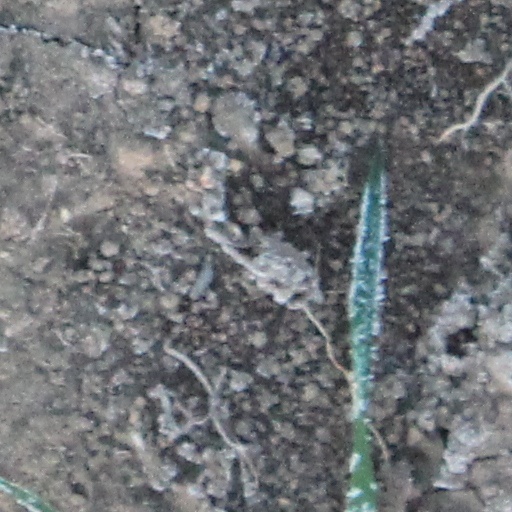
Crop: wheat